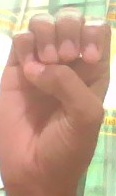
ASL sign: E